Audio multicore cable

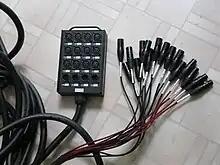
A standard analog multicore cable with 12 sends and 4 returns

An audio multicore cable (often colloquially referred to as a multicore, snake cable or snake) is a thick cable which usually contains 4–64 individual audio cables inside a common, sturdy outer jacket. Audio multicore cables are used to convey many audio signals between two locations, such as in audio recording, sound reinforcement, PA systems and broadcasting. Multicores often route many signals from microphones or musical instruments to a mixing console, and can also carry signals from a mixing console back to speakers.